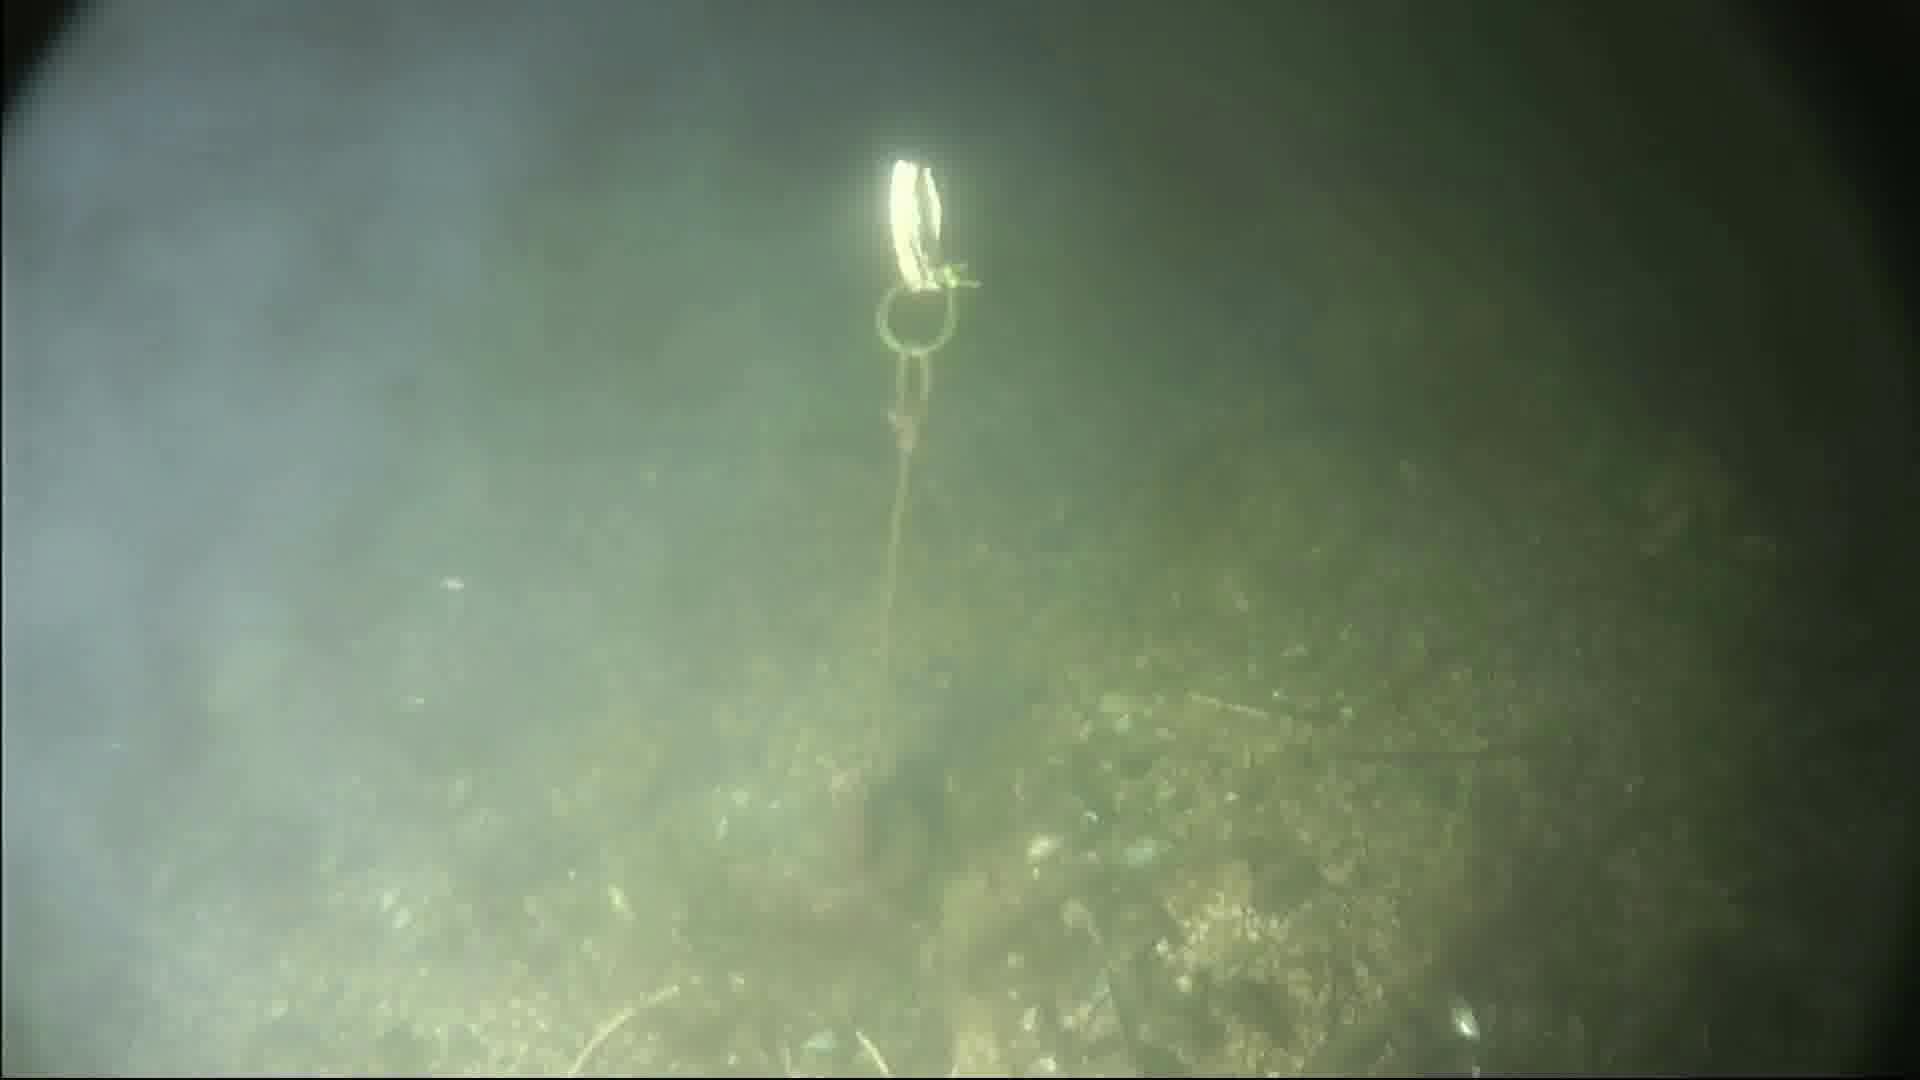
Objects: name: crab